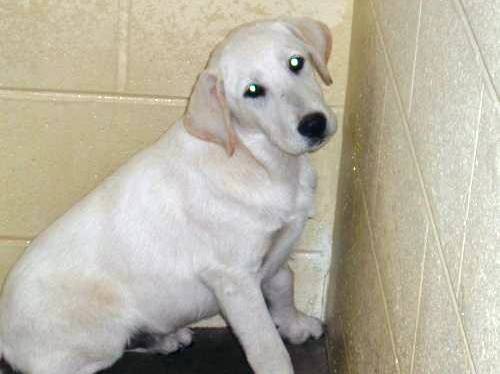
Label: dog